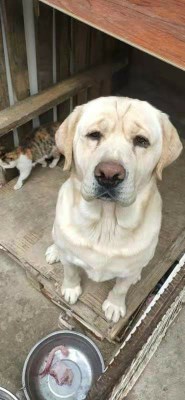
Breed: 3580-n000122-Labrador_retriever